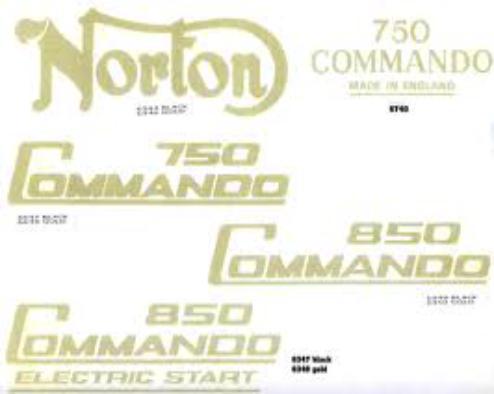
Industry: Necessities